Adak, Alaska

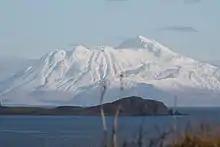
Great Sitkin Island view with Telephoto from Adak, AK

The Aleutian Islands were historically occupied by the Unanga, more commonly known now as the Aleuts. The once heavily populated island was eventually abandoned in the early 19th century as the Aleutian Island hunters followed the Russian fur trade eastward, and famine set in on the Andreanof Island group. However, they continued to hunt and fish actively around the island over the years, until World War II broke out.